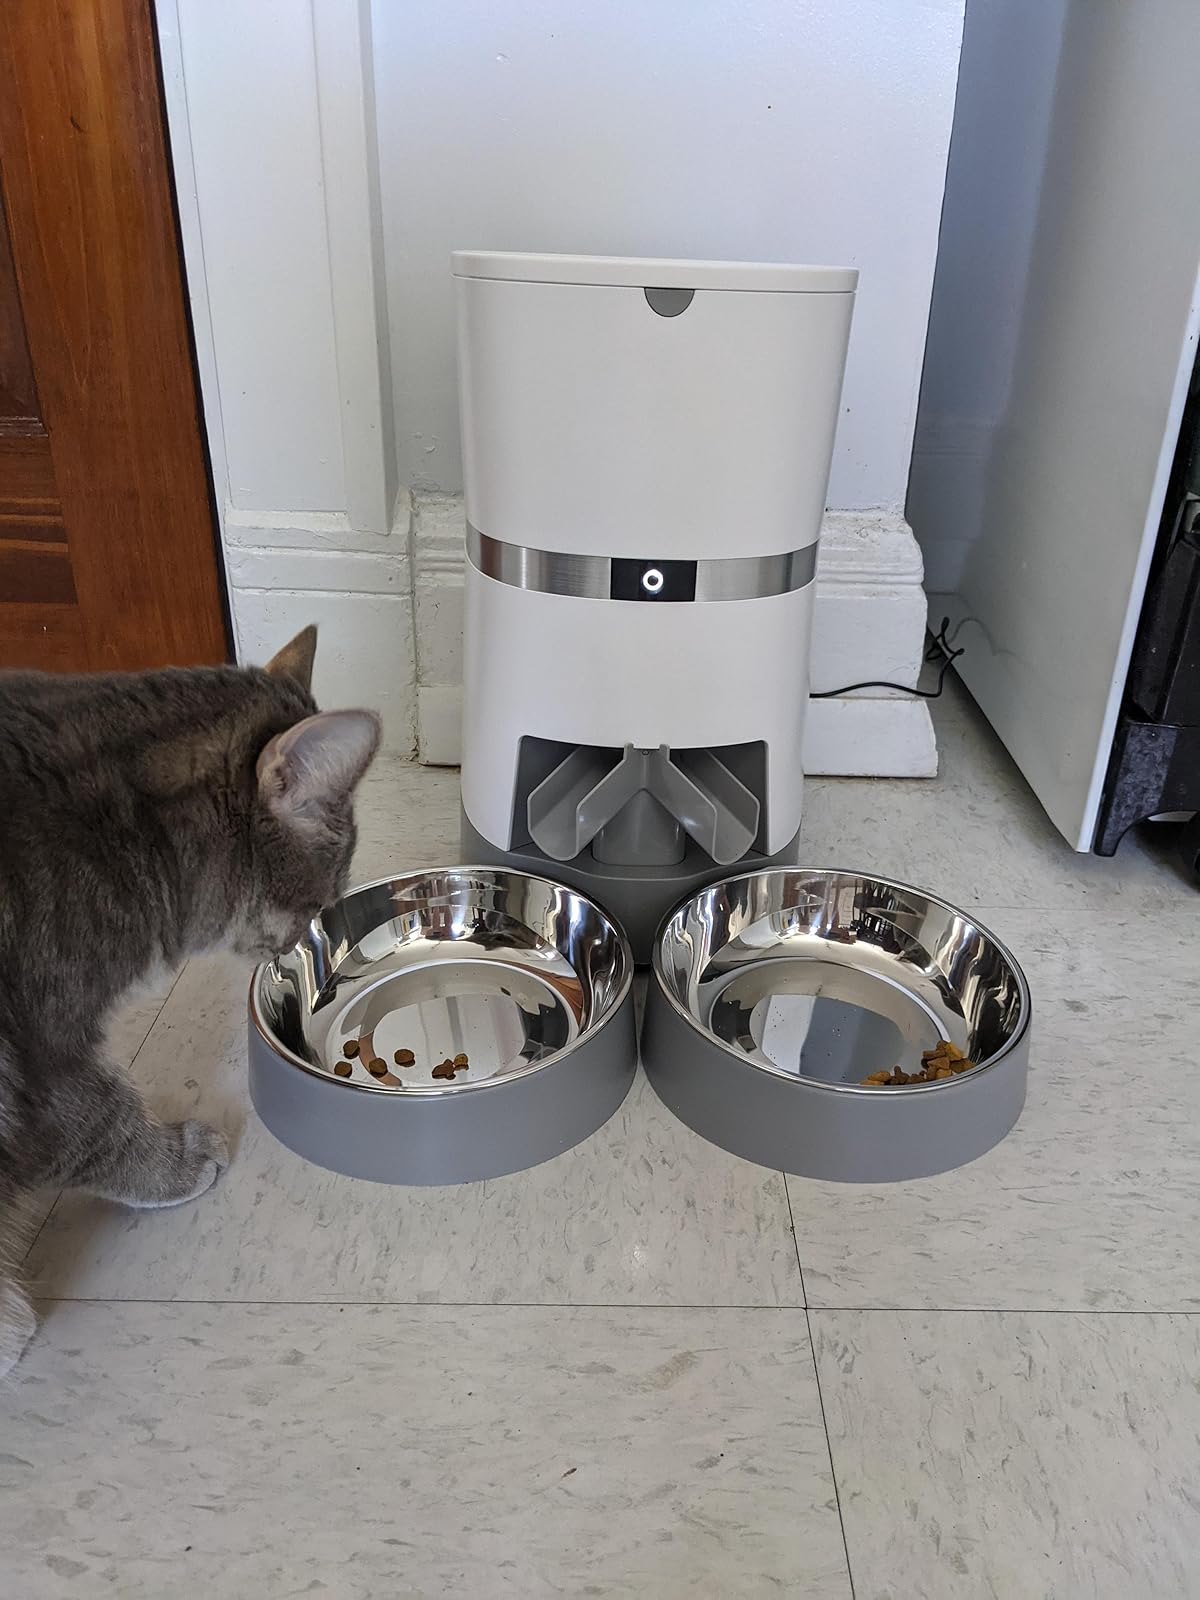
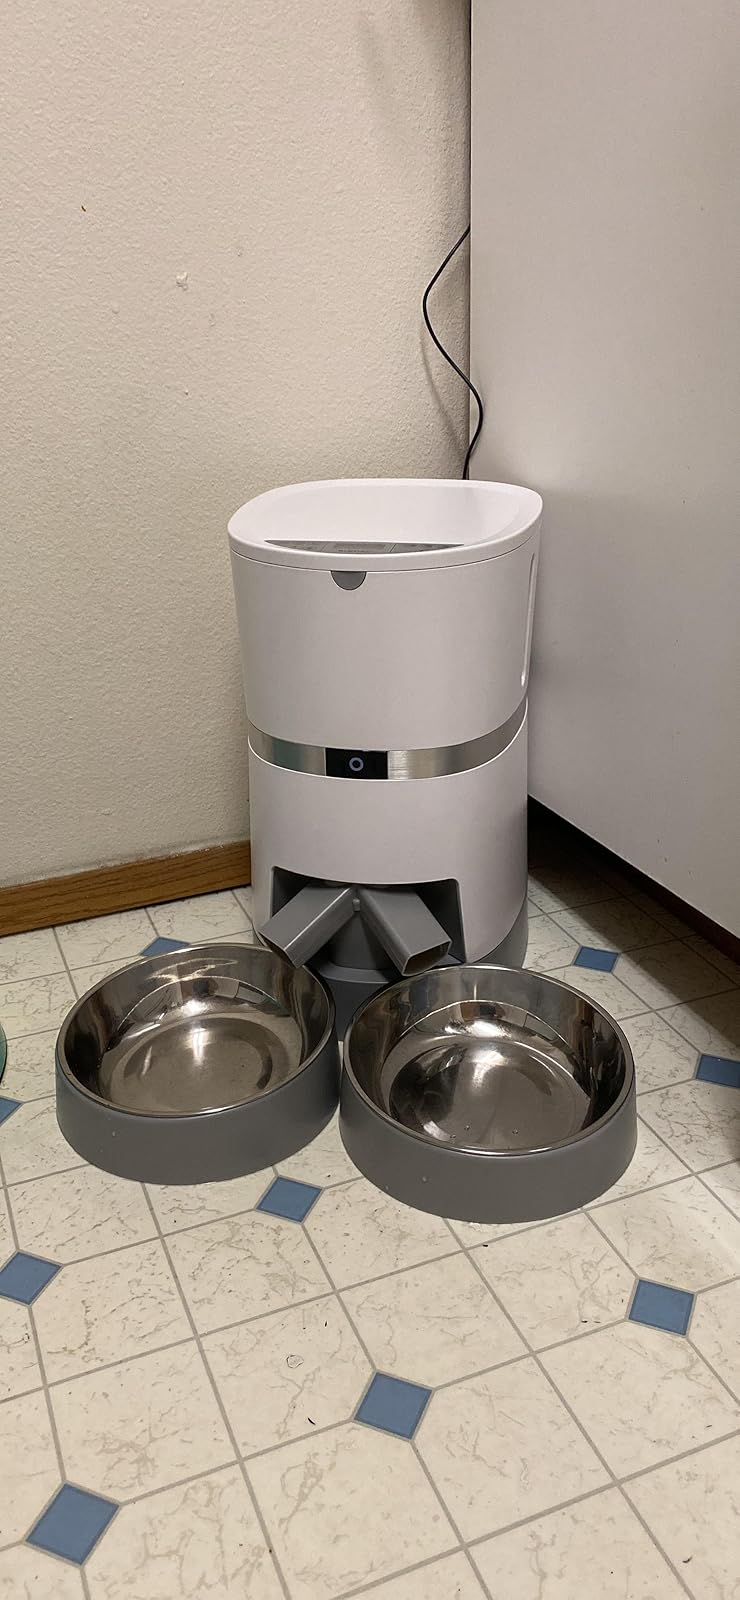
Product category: items_feeder
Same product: yes